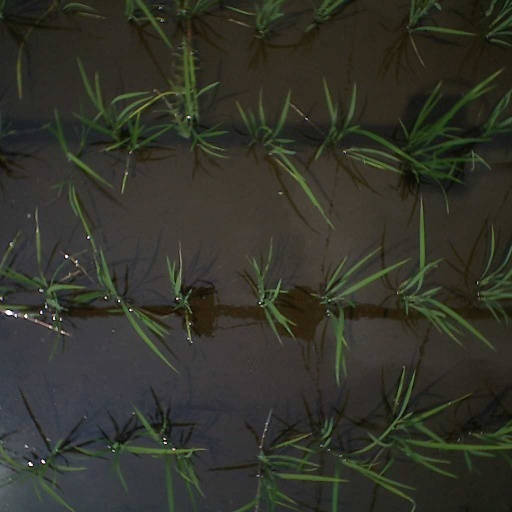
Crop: rice